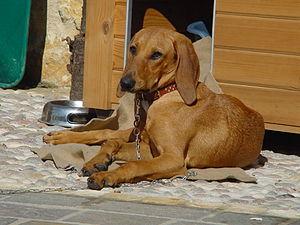
Le chien courant italien à poil ras est une race de chiens originaire d'Italie. C'est un chien courant de taille moyenne, bien proportionné et de construction robuste. Le poil est ras et lisse, la robe est noire et feu, fauve ou tricolore. Il existe une variété à poil dur, considérée comme une race différente : le chien courant italien à poil dur. Il s'agit d'un chien de chasse employé comme chien courant pour la chasse au lièvre et la chasse au sanglier.